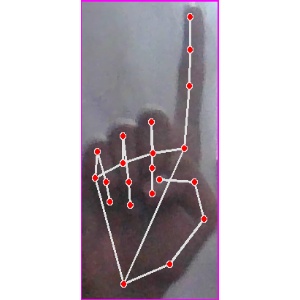
अक्षर: क